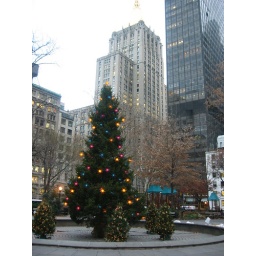
xmas tree in madison sq park across from office bldg